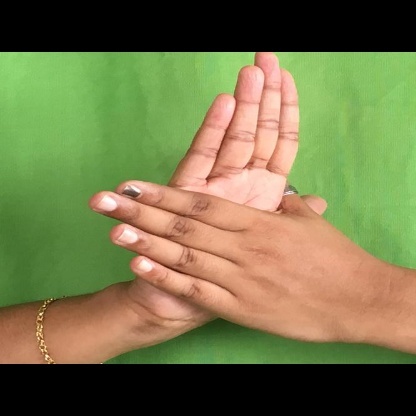
Mudra: Chakra